Jimmy John's

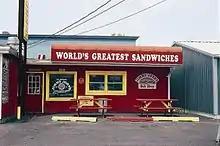
Original Jimmy John's Shop

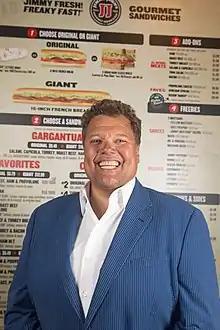
Jimmy John Liautaud in 2018

After Liautaud graduated second to last in his class at Elgin Academy in 1982, his father gave him a choice to either join the Army or start a business. Although his father wanted him to enlist, the younger Liautaud chose the latter, and his father agreed to loan him $25,000 in exchange for a 48% stake in the business. Initially, Liautaud wanted to open a hot dog stand, but after visiting numerous such stands throughout the summer of 1982, he realized the $25,000 would not be enough for such a venture. After a chance encounter at a sandwich shop, he realized that he could open a sandwich shop within his available budget by purchasing premium meats at a neighborhood market and baking his own bread. With the help of his family as tasters, he decided to put four sandwiches on his original menu. Paying $200 a month in rent, Liautaud could afford only used equipment consisting of a refrigerator, a chest freezer, an oven, and a meat slicer.